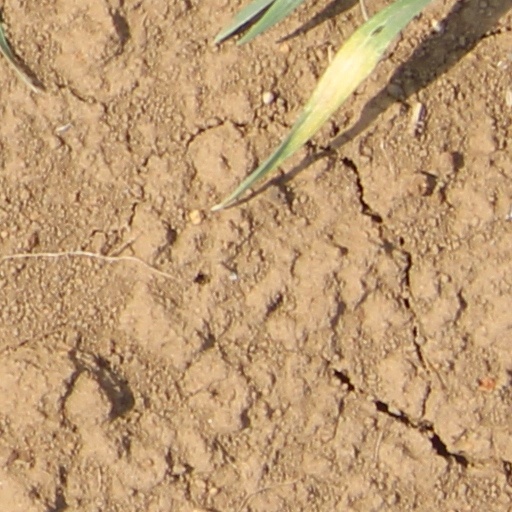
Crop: wheat